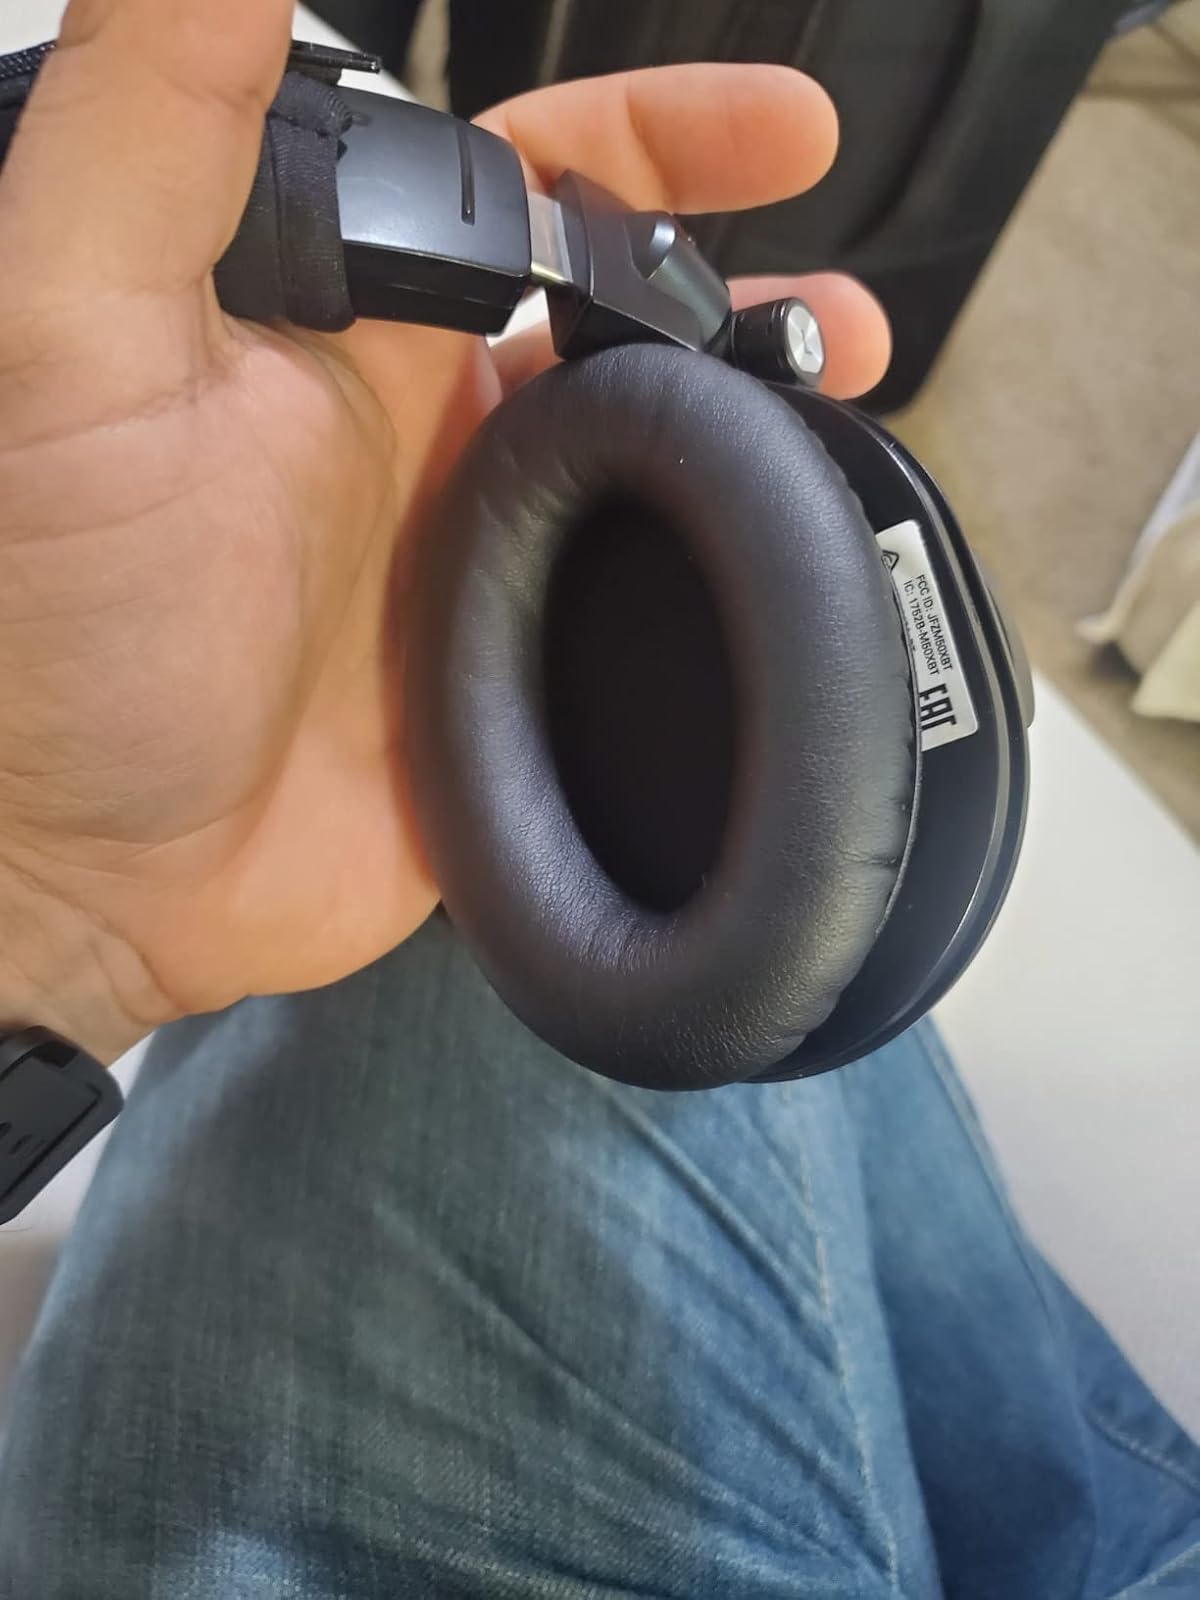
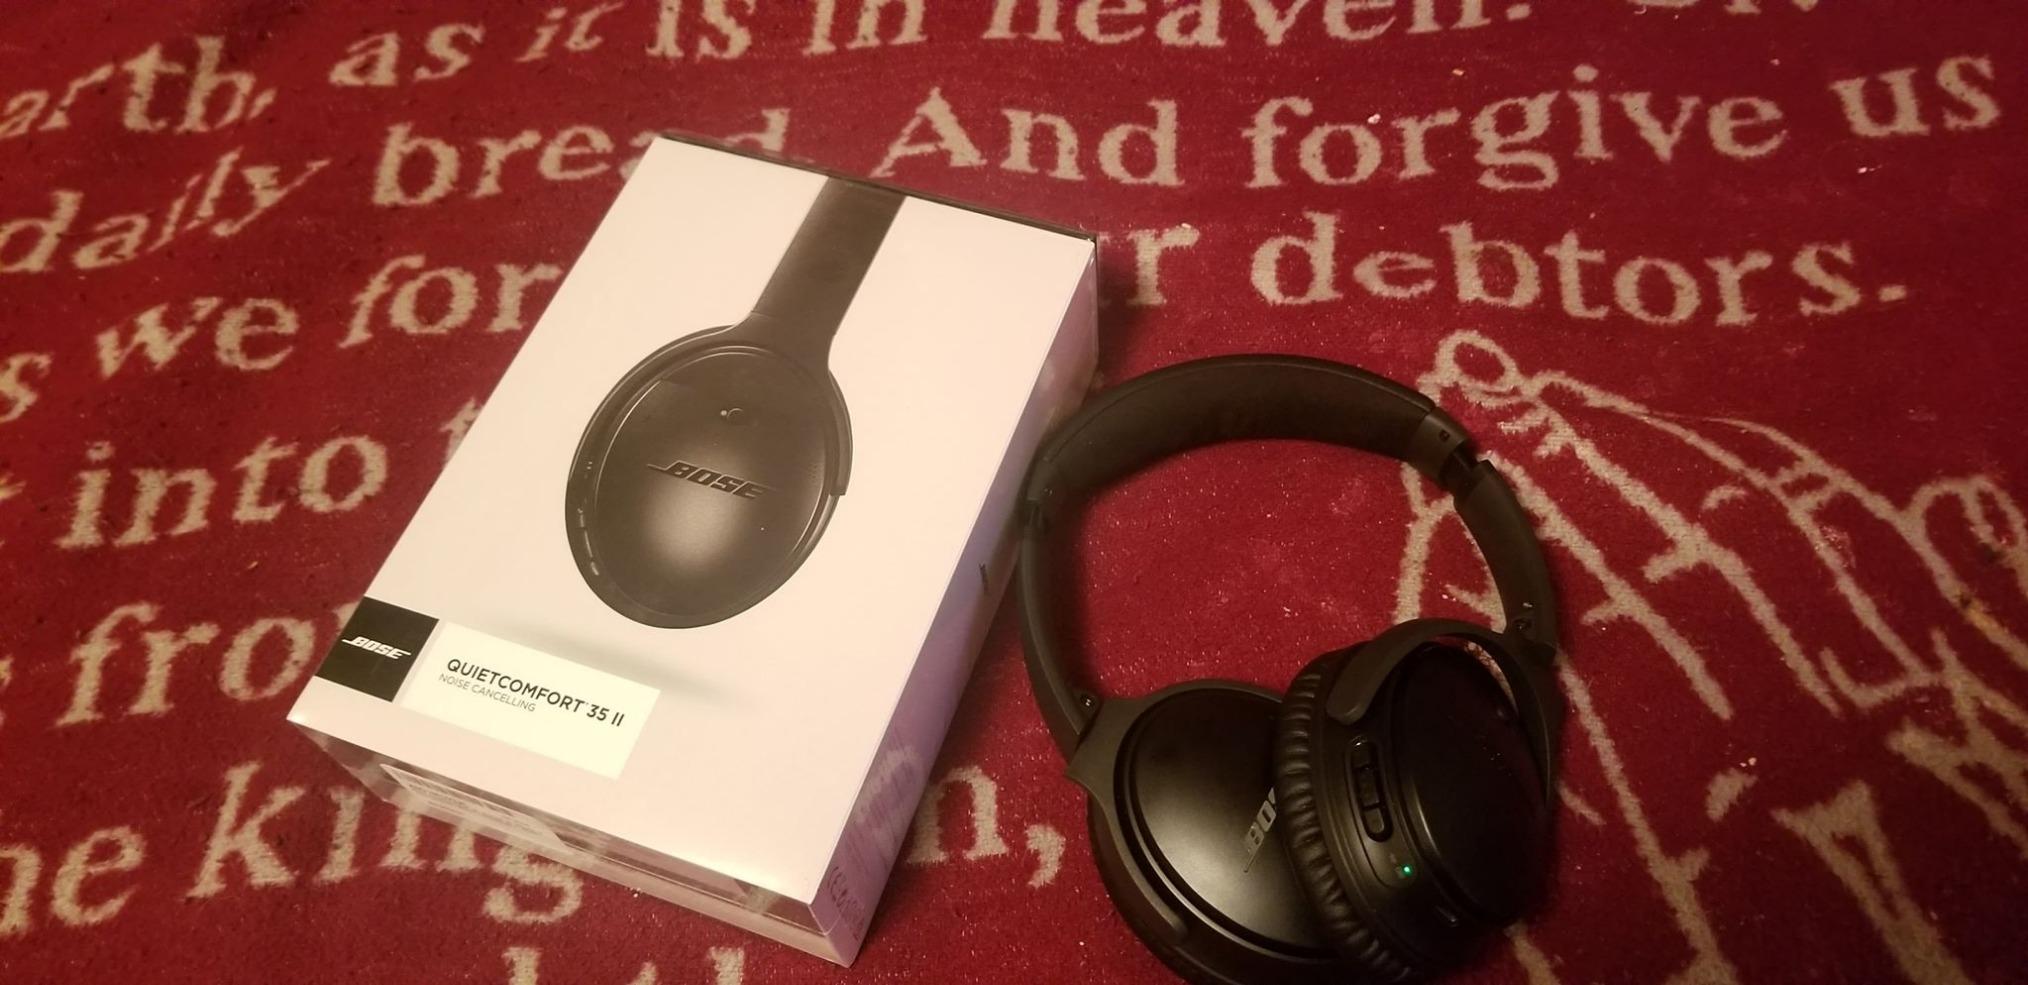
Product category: headphones
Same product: no